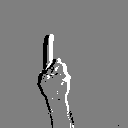
ASL letter: d